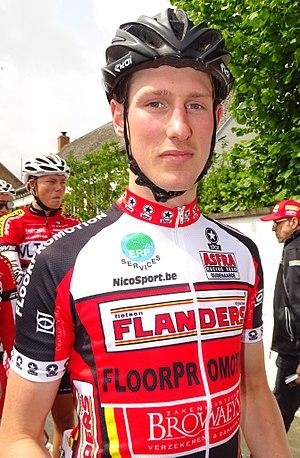
Reportage réalisé le dimanche 17 mai à l'occasion du départ du Grand Prix Criquielion 2015 à Silly, Belgique.
Arjen Livyns, né le 1ᵉʳ septembre 1994, est un coureur cycliste belge, membre de l'équipe Bingoal-Wallonie Bruxelles.